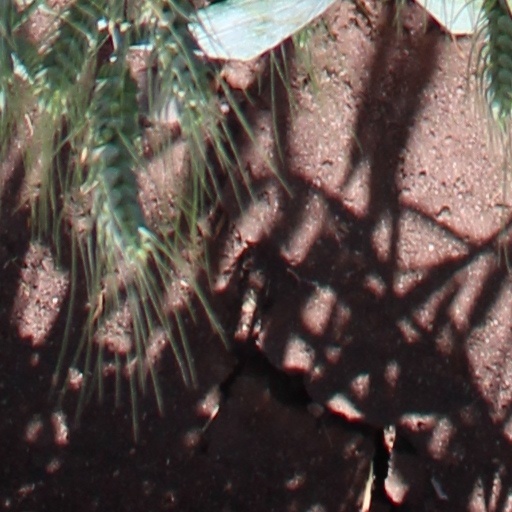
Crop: wheat